Shin Meiwa US-1A

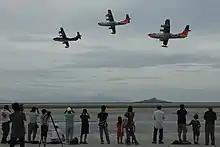
A pair of US-1As led by a US-2 performing an aerial demonstration above MCAS Iwakuni, Yamaguchi Prefecture, Japan, 2011

Between 1971 and 1978, 21 PS-1 flying boats entered service with the JMSDF; starting in 1973, they were operated as Fleet Air Wing 31. The PS-1 ASW variant carried homing torpedoes, depth charges and 127mm Zuni rockets as offensive armament, but lacked any defensive weapons. It was equipped with dipping sonar, which had limited use as it required the aircraft to land on water to deploy. It could also carry 20 sonobuoys. It had a crew of ten: pilot, co-pilot, flight engineer, navigator and six sensor/weapons operators. On a typical ASW mission, a PS-1 would range over hundreds of square miles of ocean, landing between 12 and 16 times to dip its sonar.